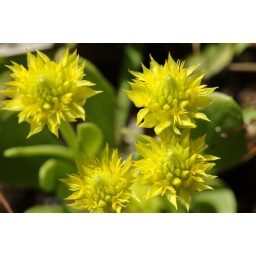
Tiny flowers on a plant by the edge of the trail. Upper Tampa Bay Park.